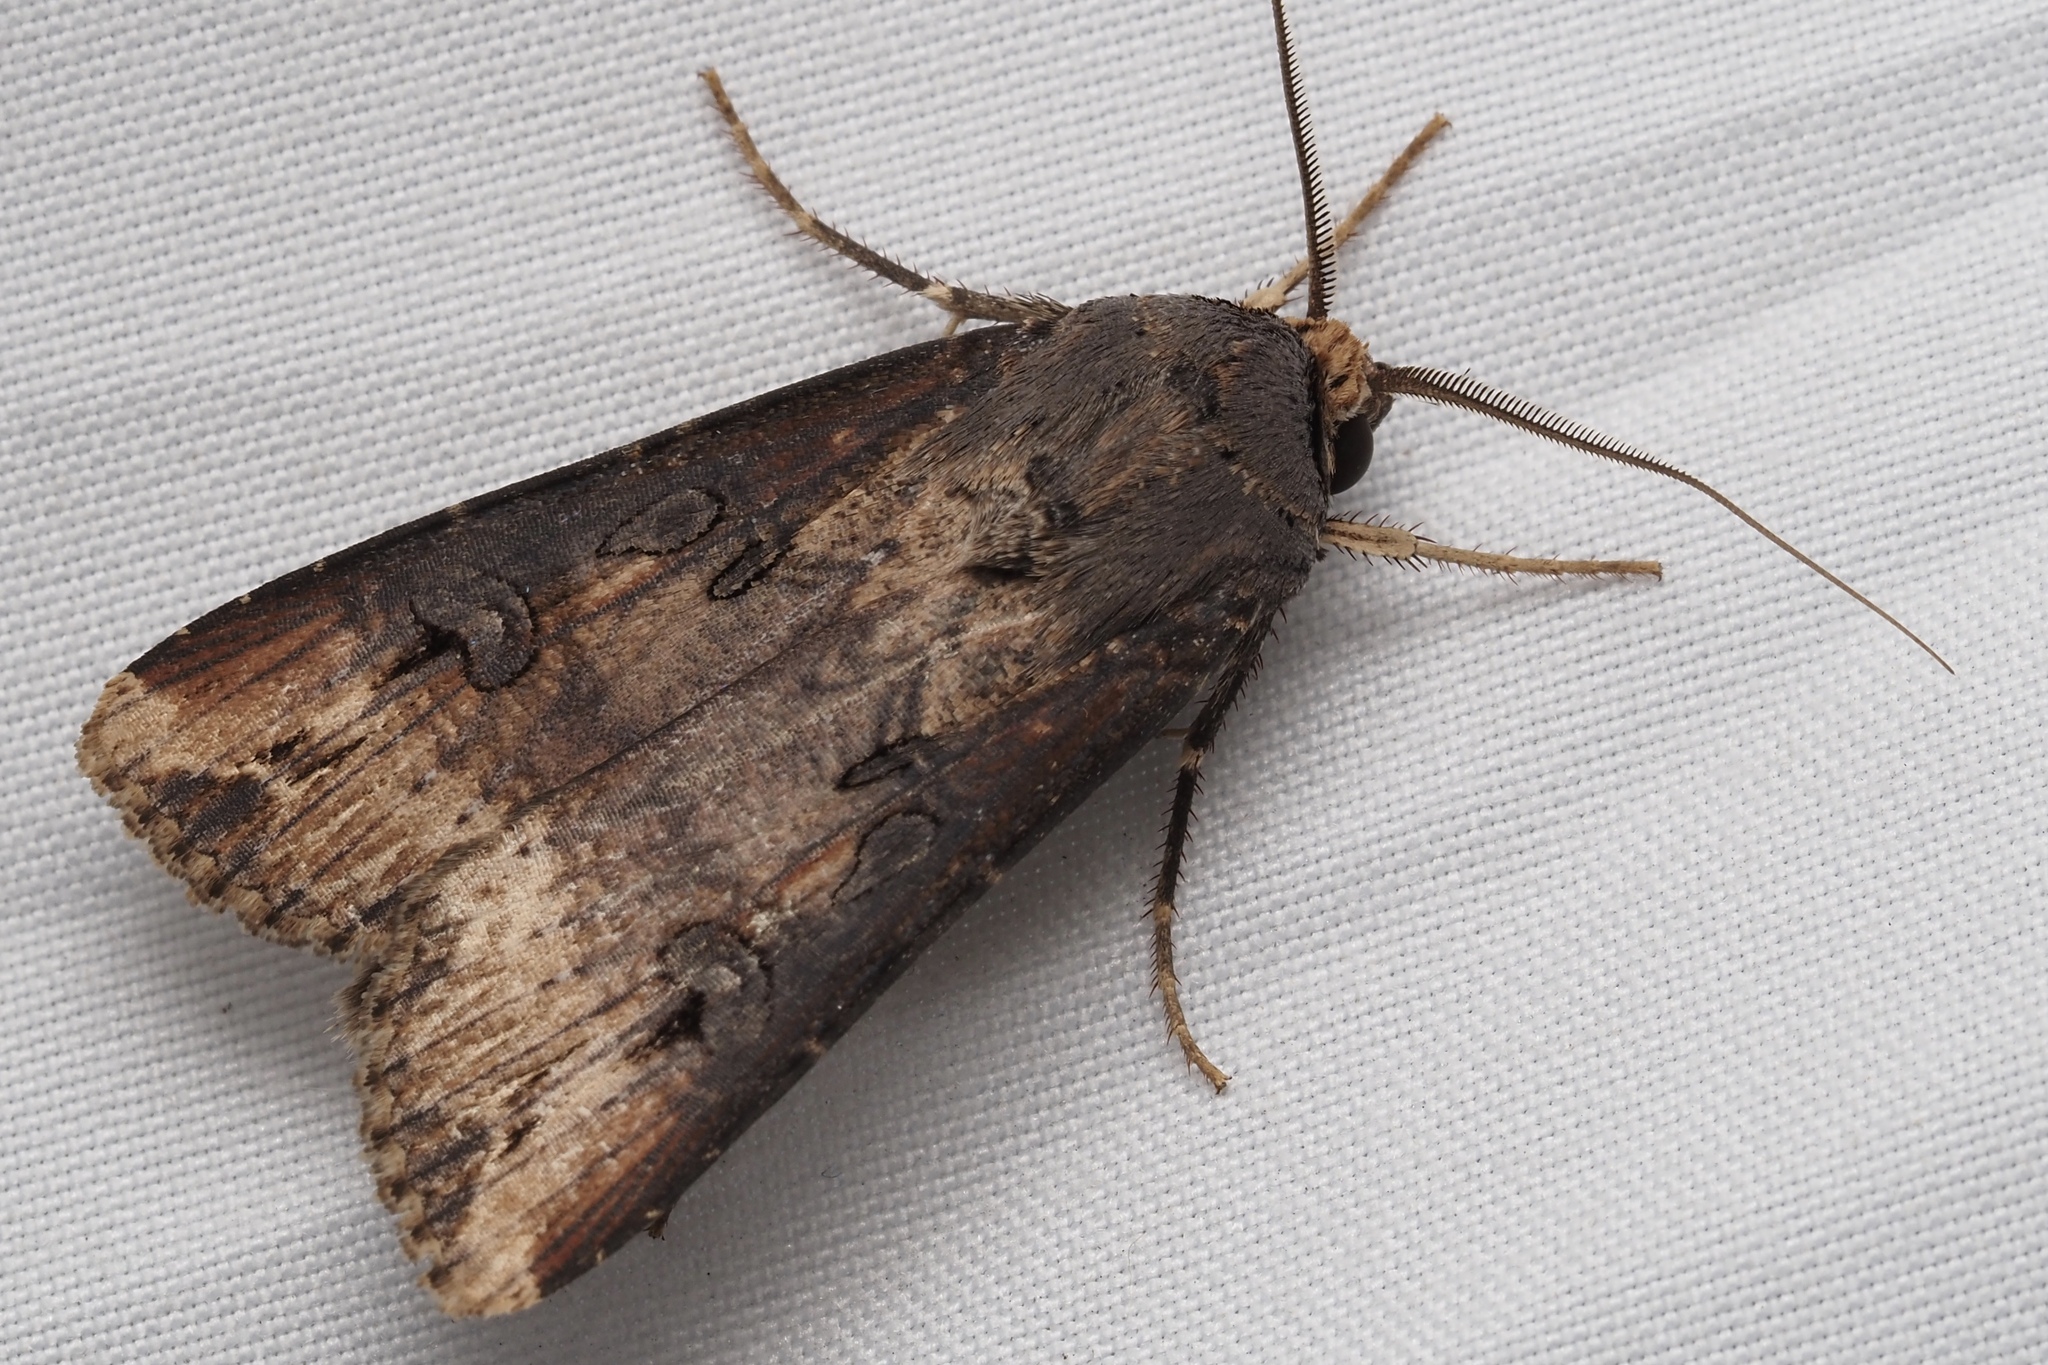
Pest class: cutworms